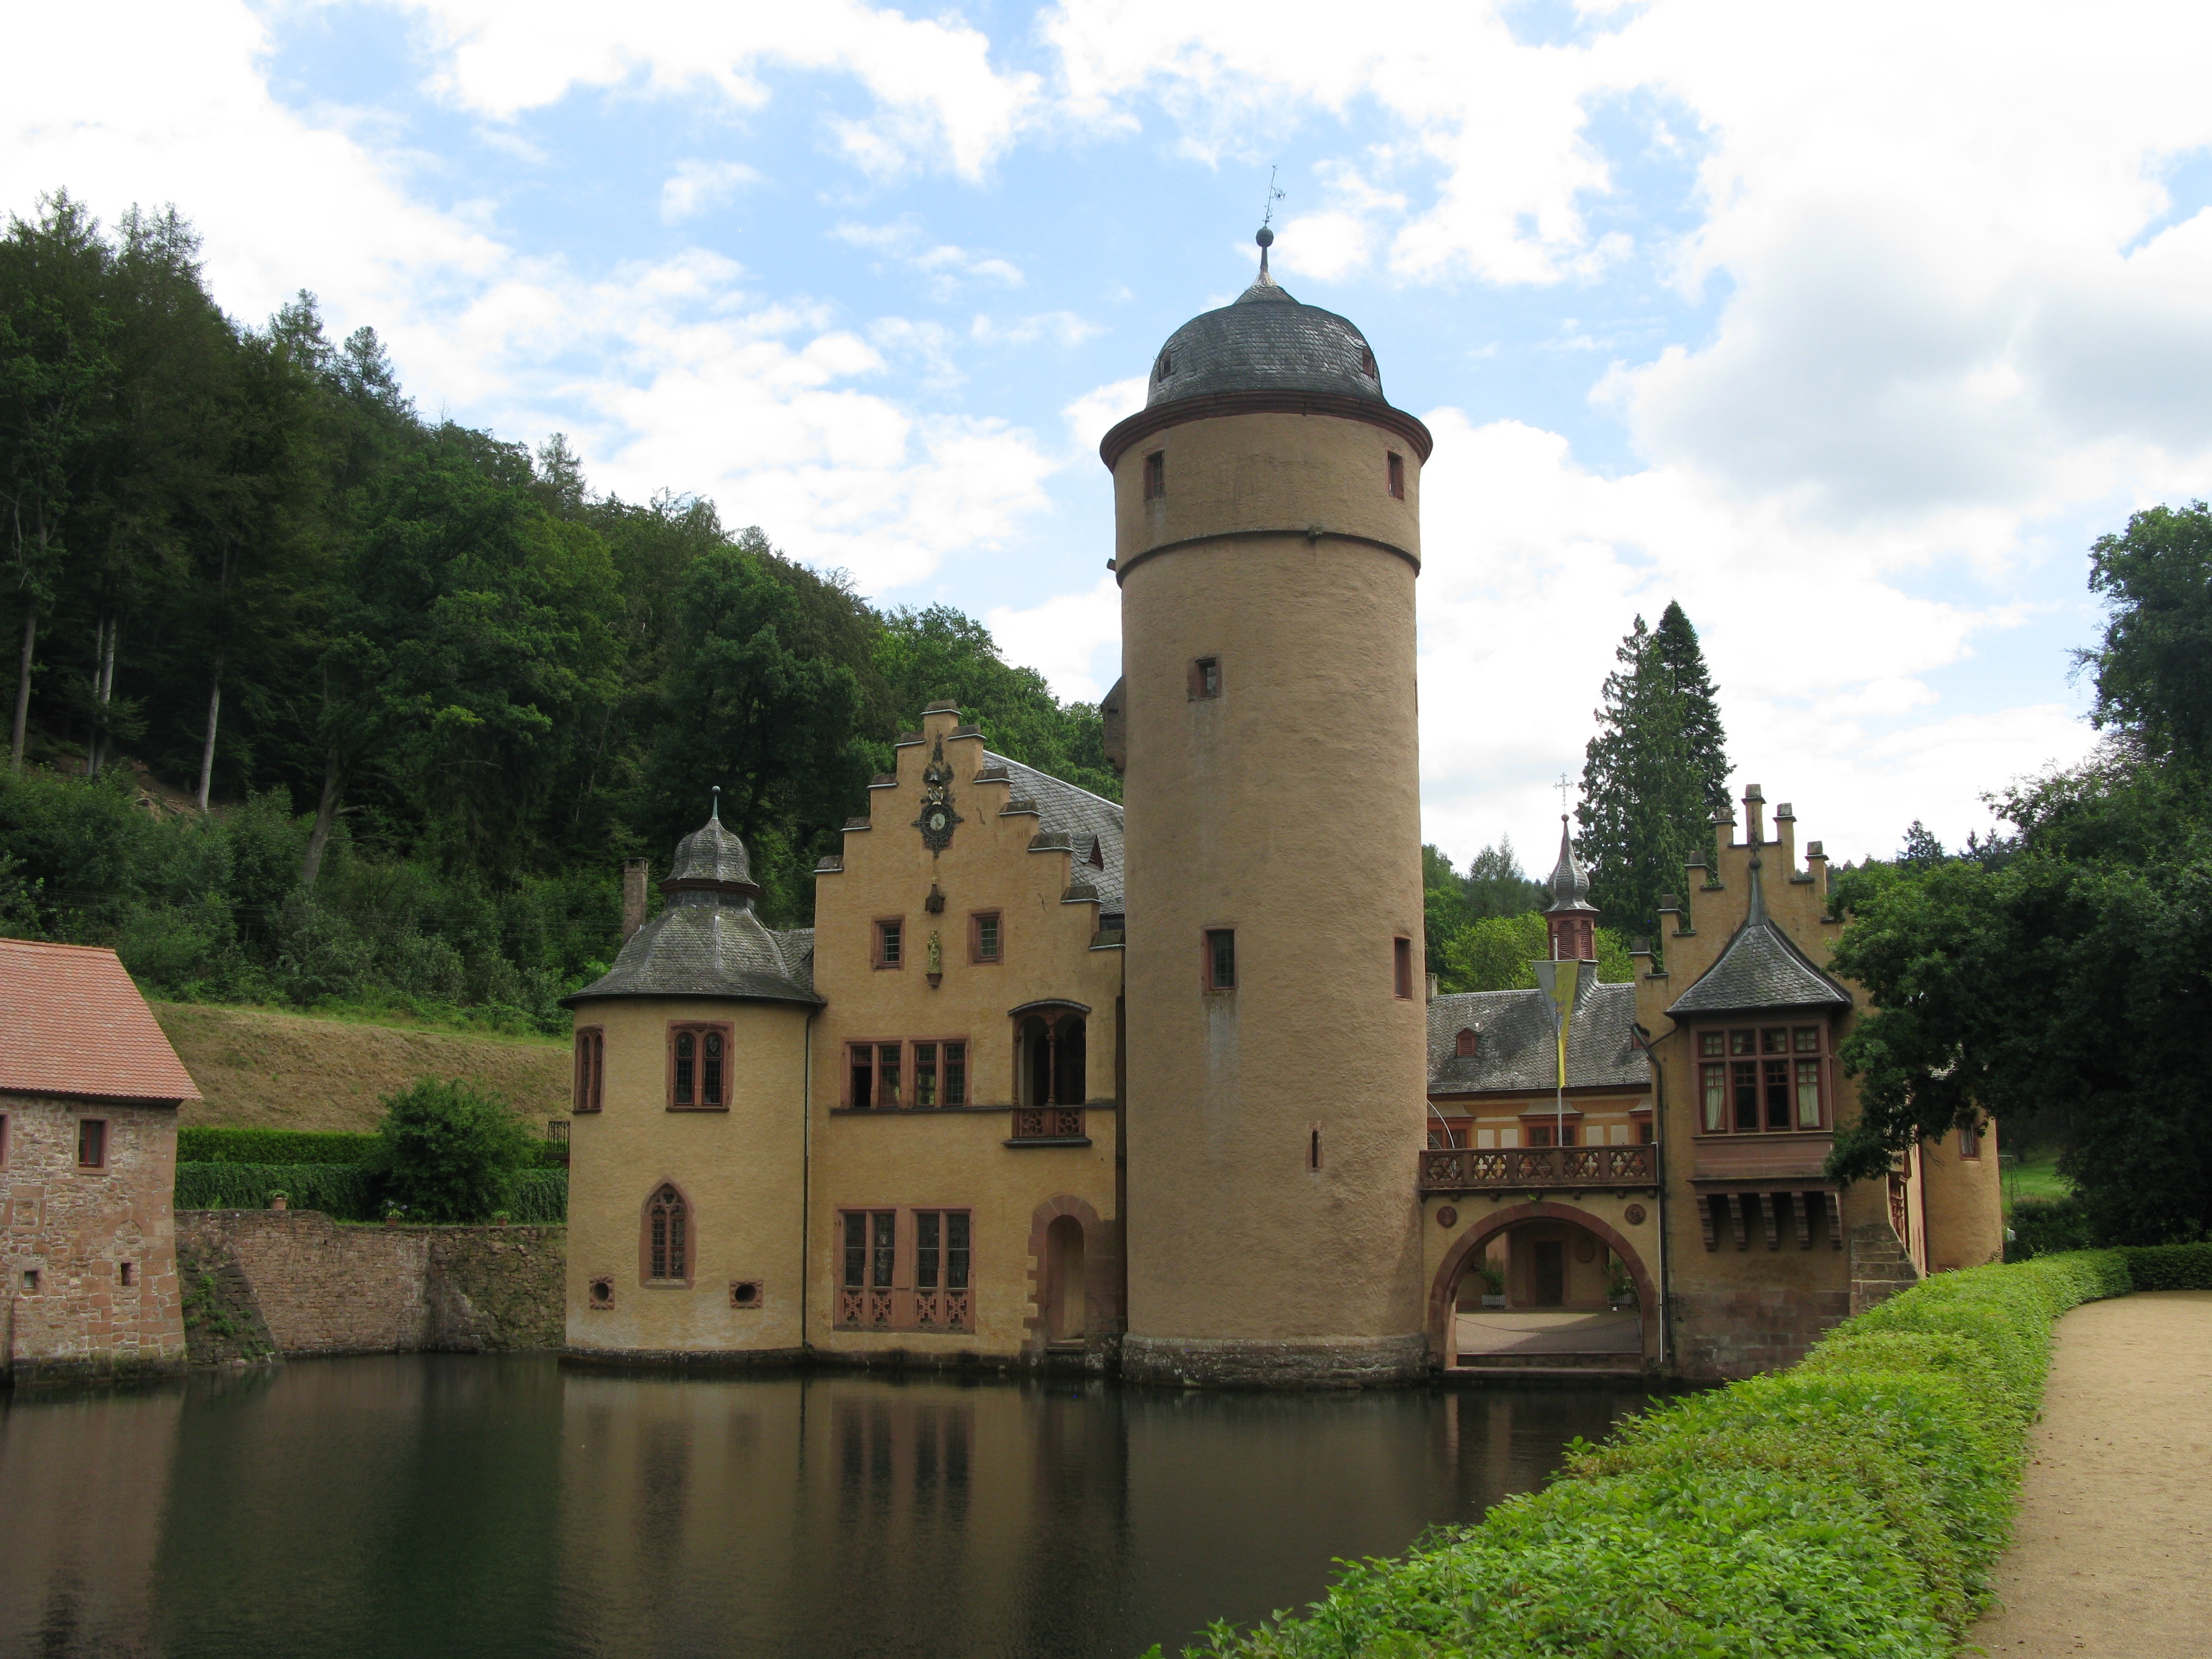
lake, building, chateau, tower, castle, fortification, waterway, places of interest, monastery, estate, moat, spessart, wasserschloss mespelbrunn, water castle